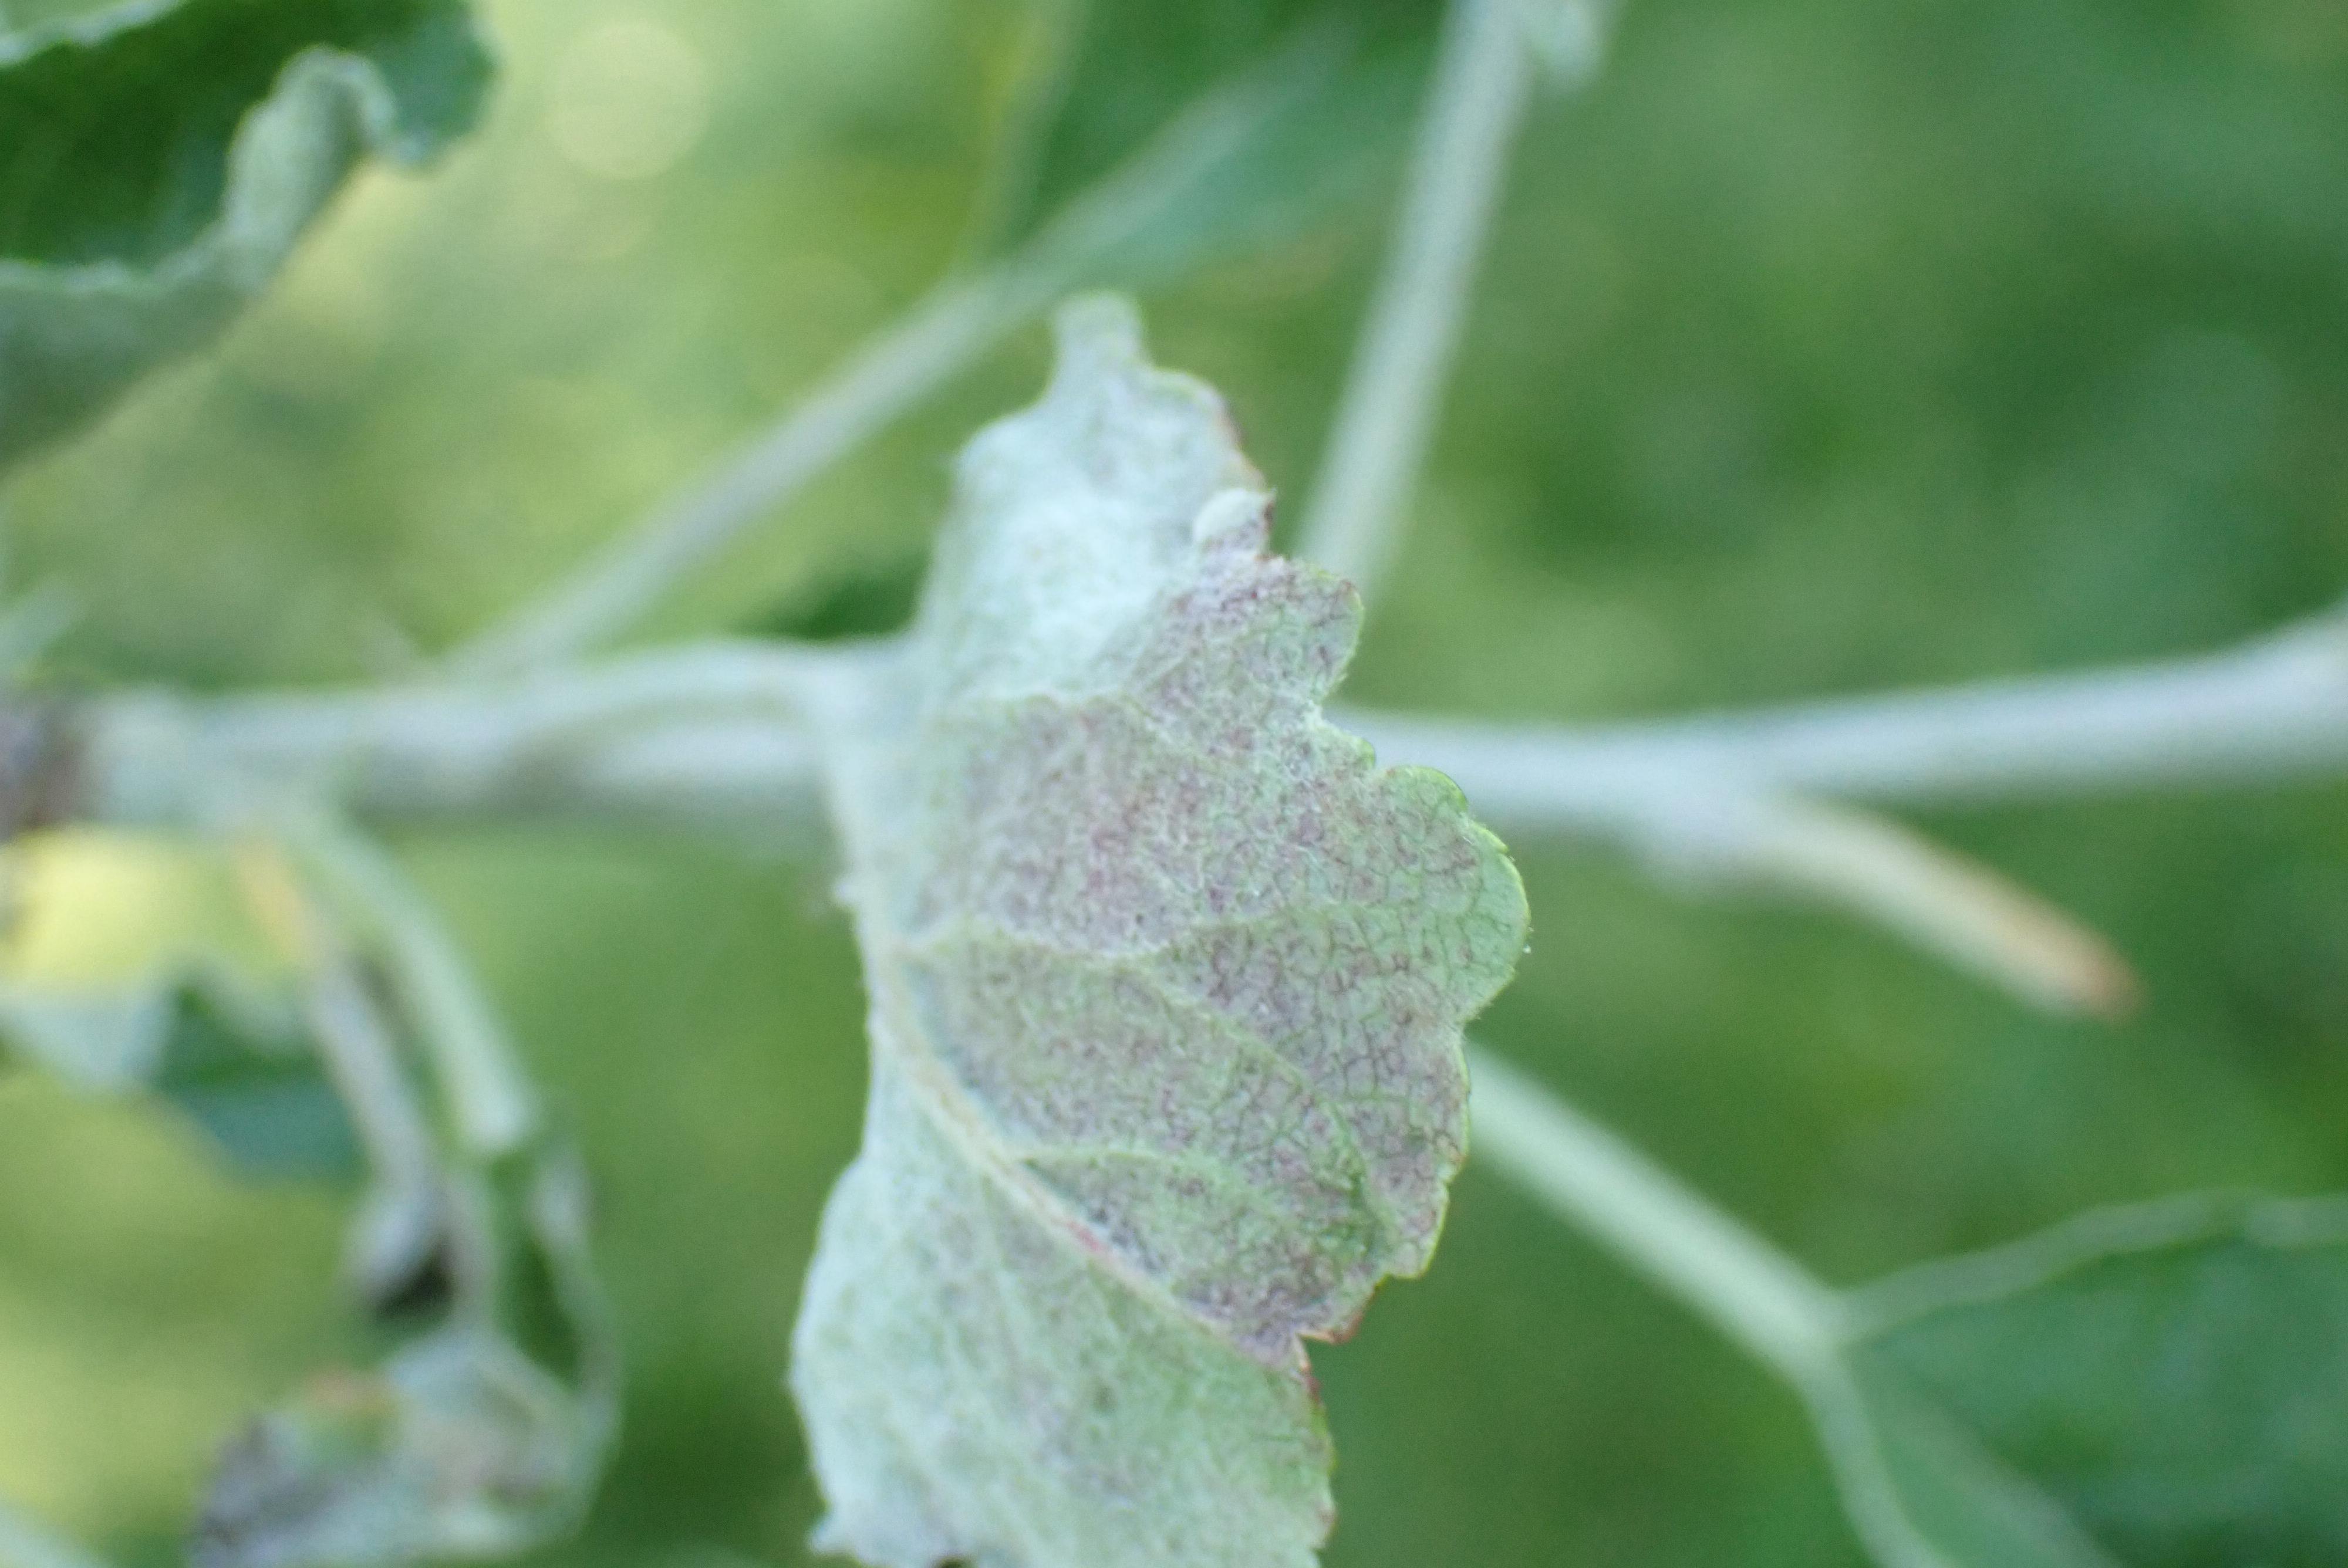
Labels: powdery_mildew